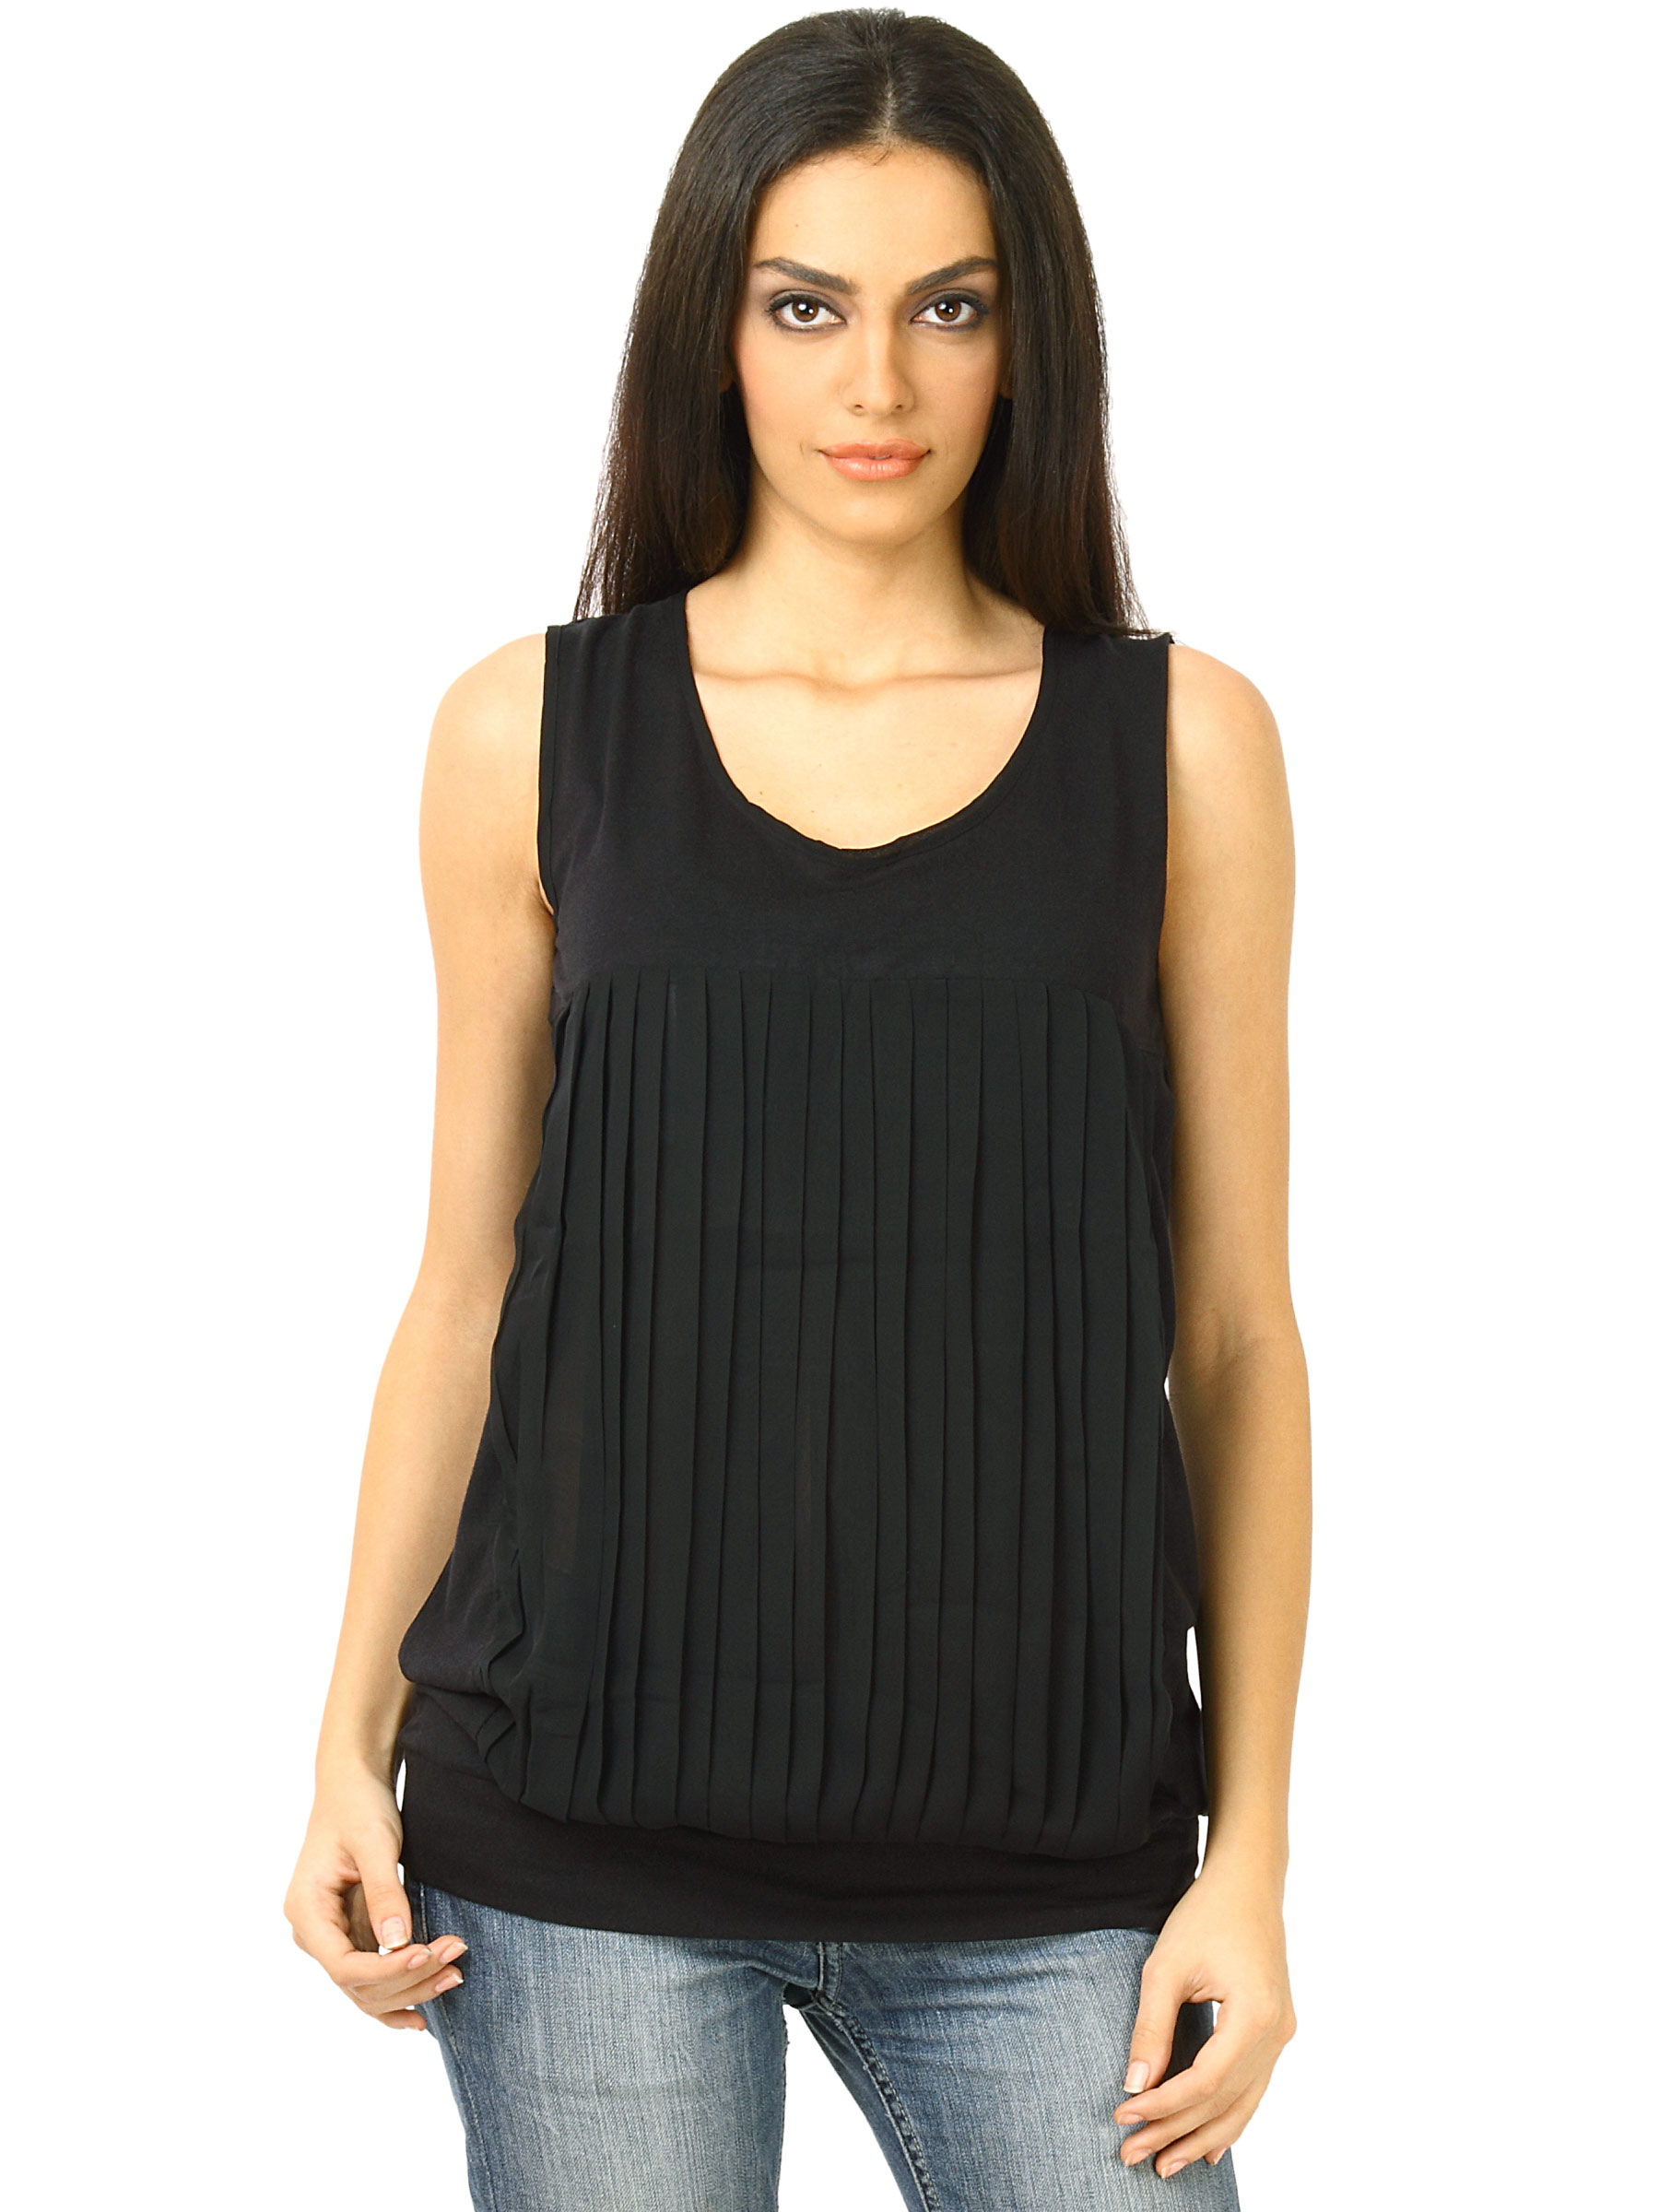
United Colors of Benetton Women Top Black Top
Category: Apparel / Topwear / Tops
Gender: Women
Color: Black
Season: Fall 2011
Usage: Casual